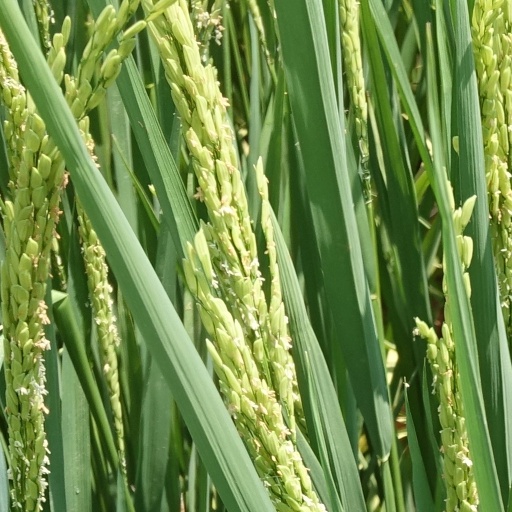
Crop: rice